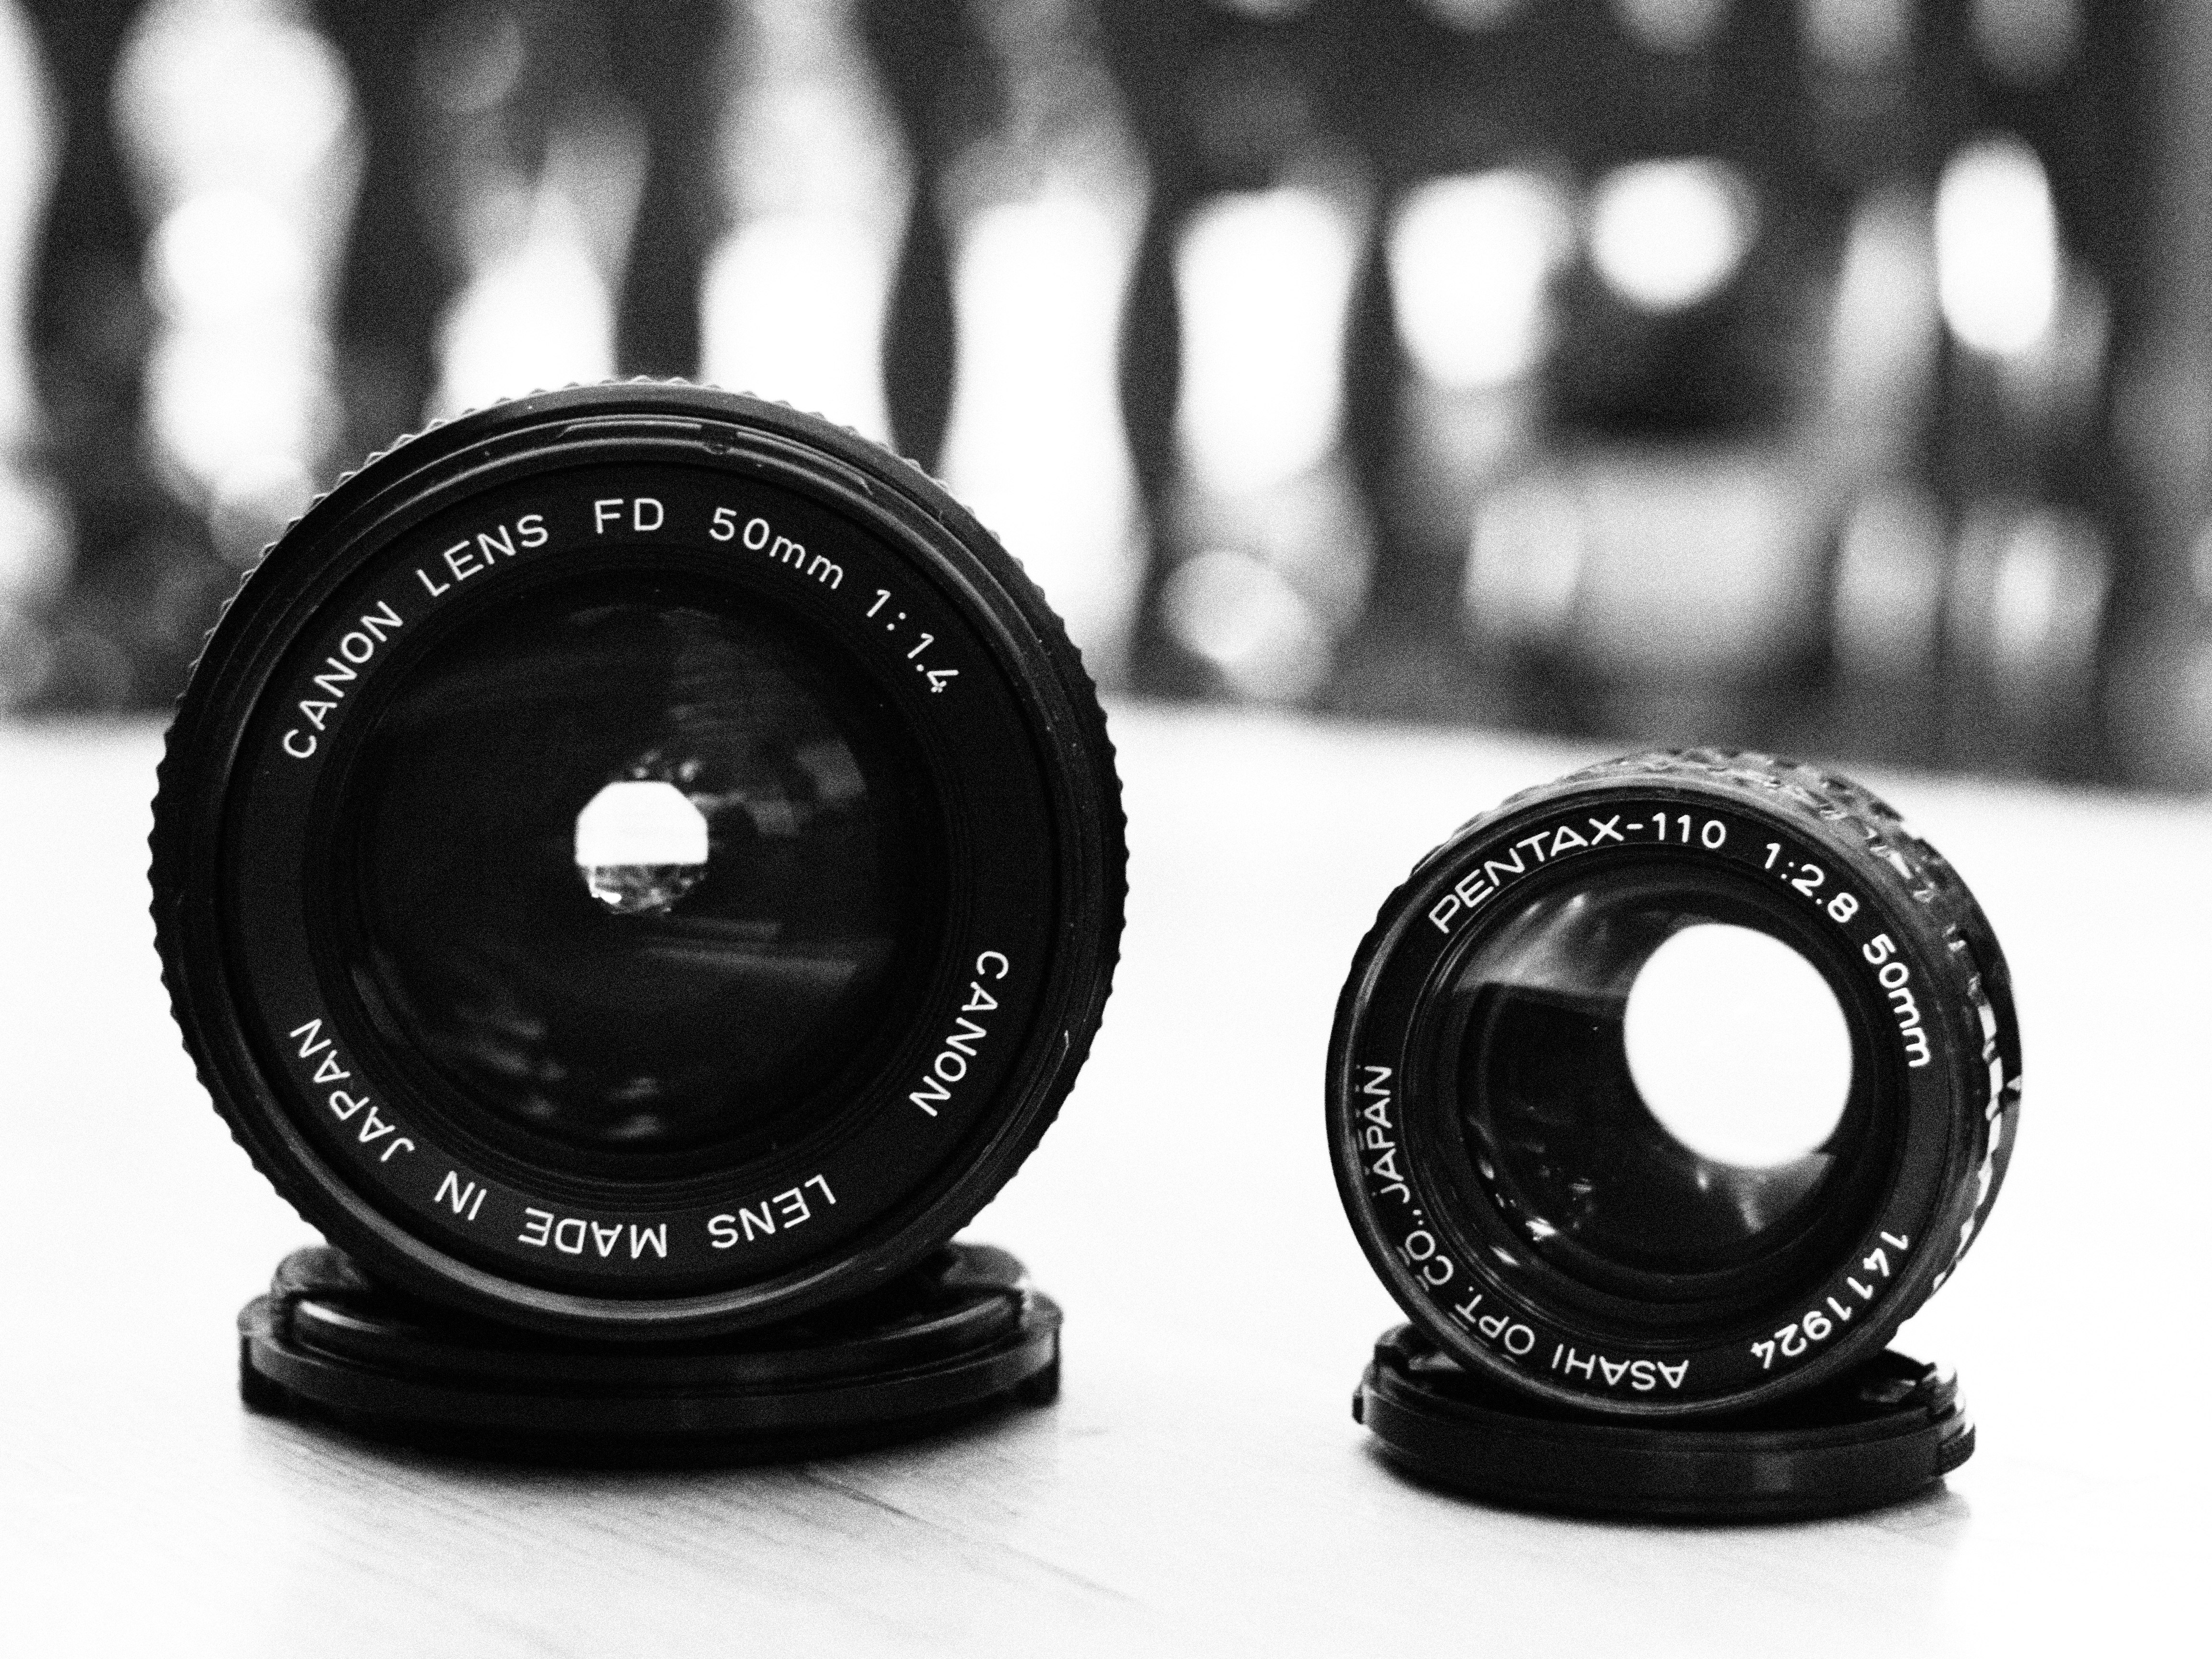
black and white, camera, wheel, collection, black, monochrome, tire, product, camera lens, niftyfifty, canonfd50mmf14, pentax11050mmf28, fisheye lens, monochrome photography, cameras optics, automotive tire, teleconverter, camera accessory